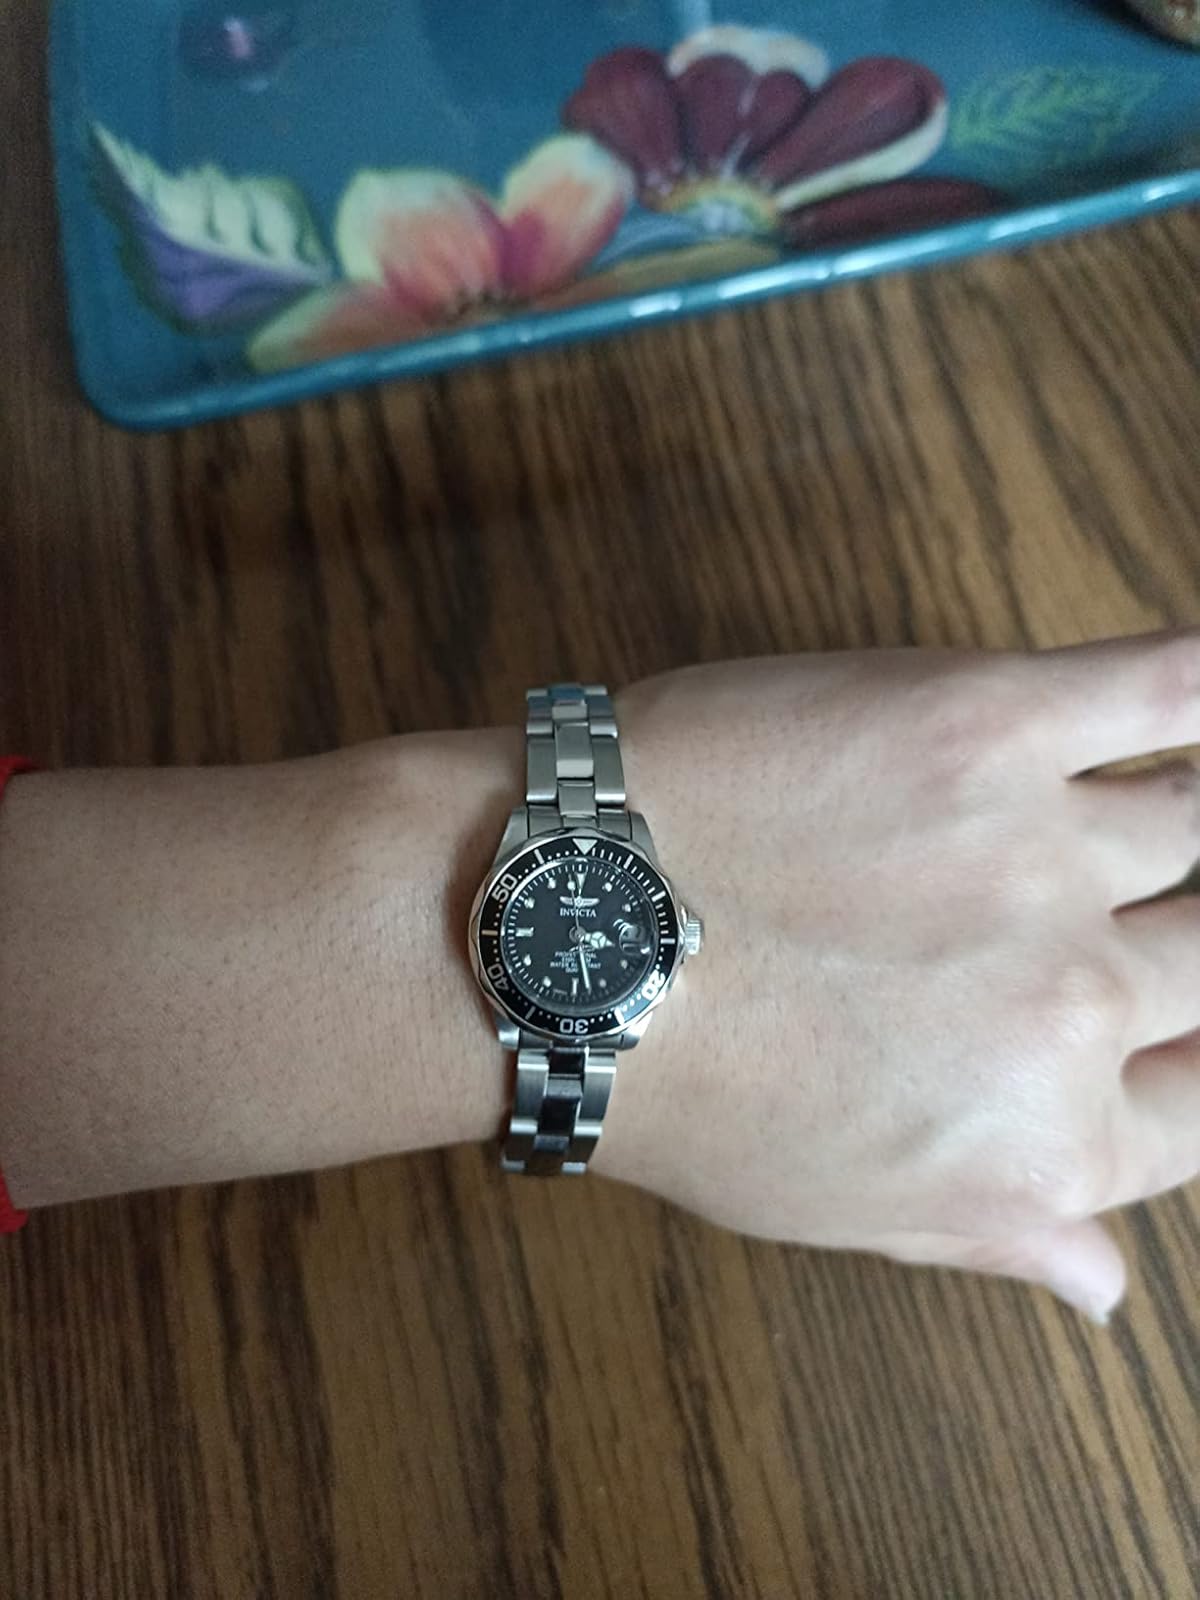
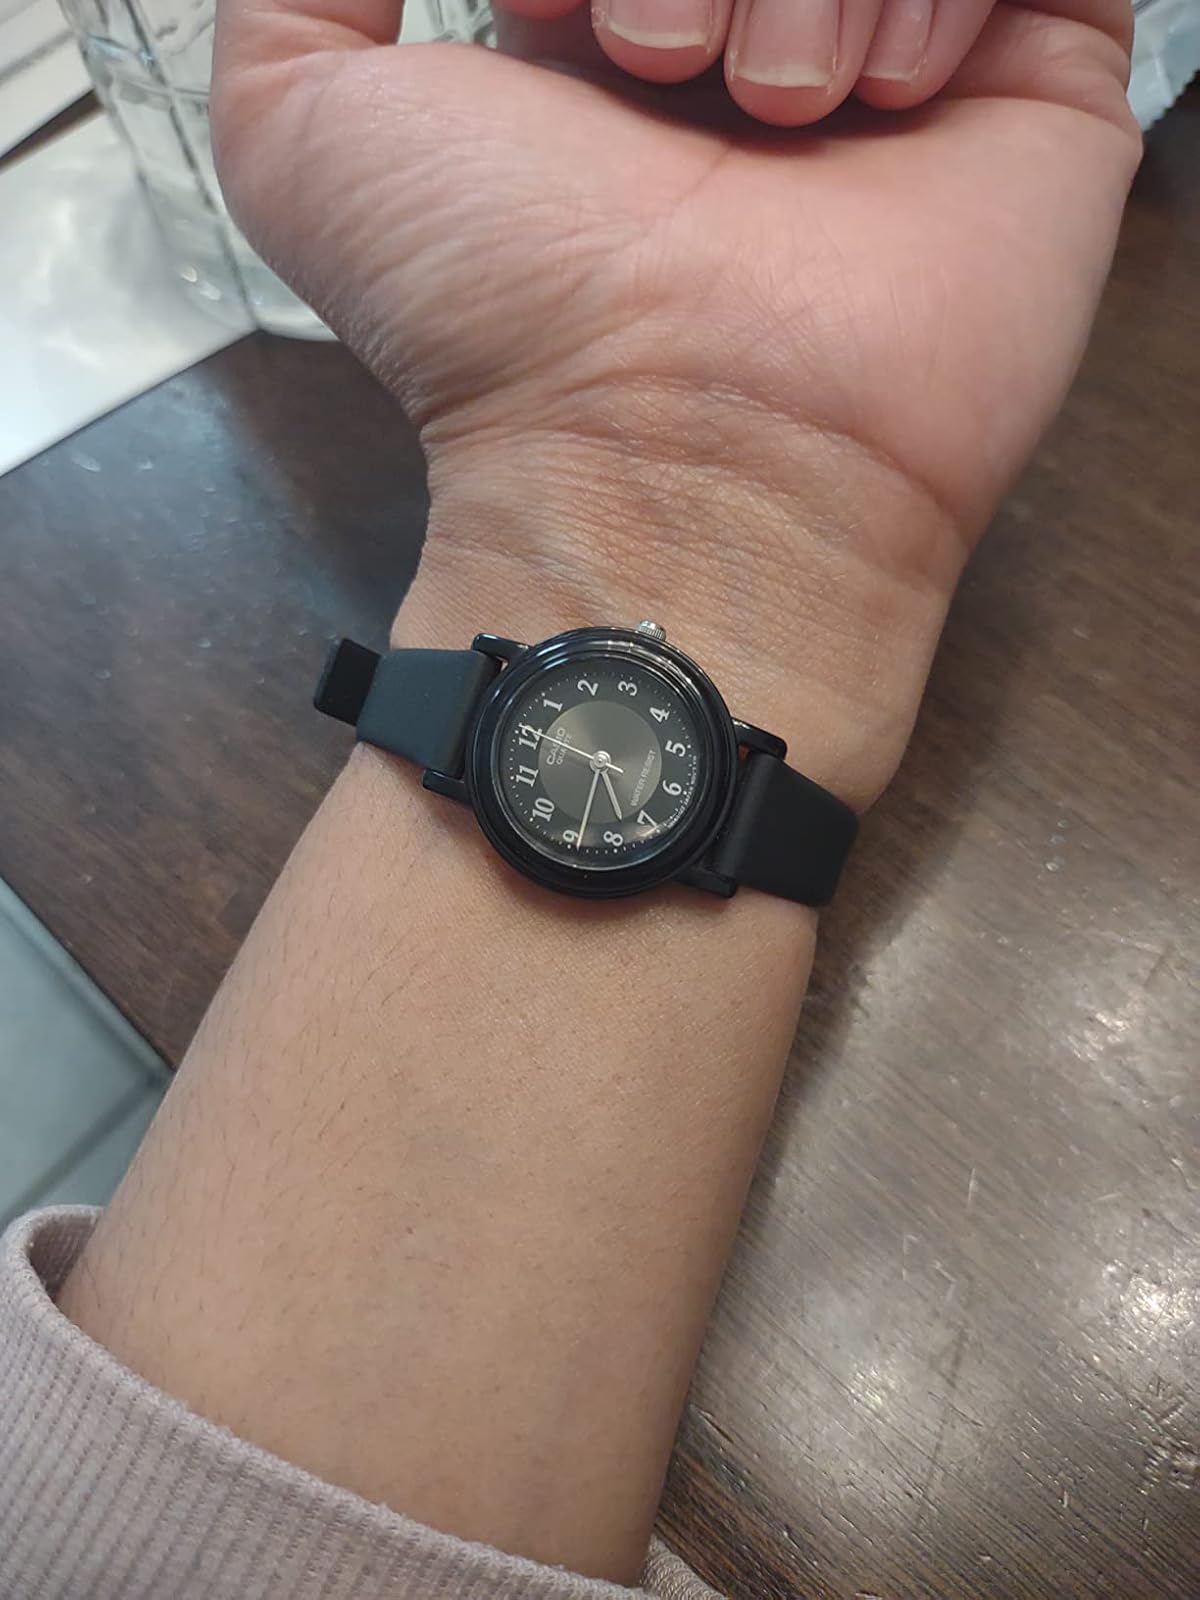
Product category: accessories_watch
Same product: no